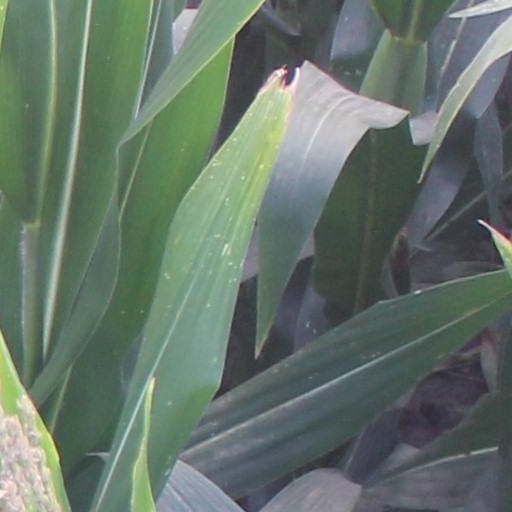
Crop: maize; corn